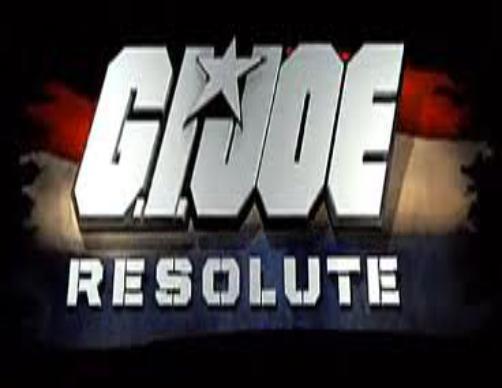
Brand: g.i. joe
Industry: Leisure